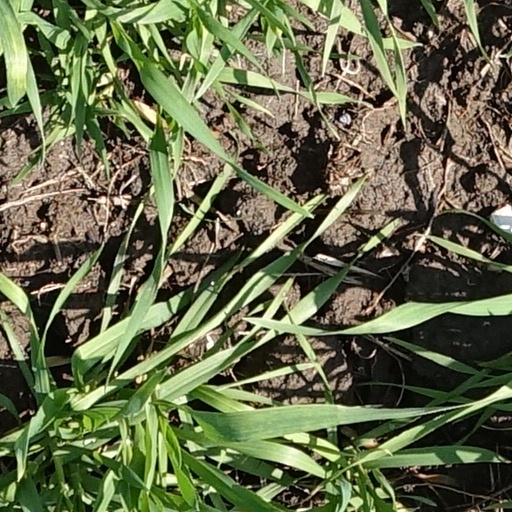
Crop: wheat